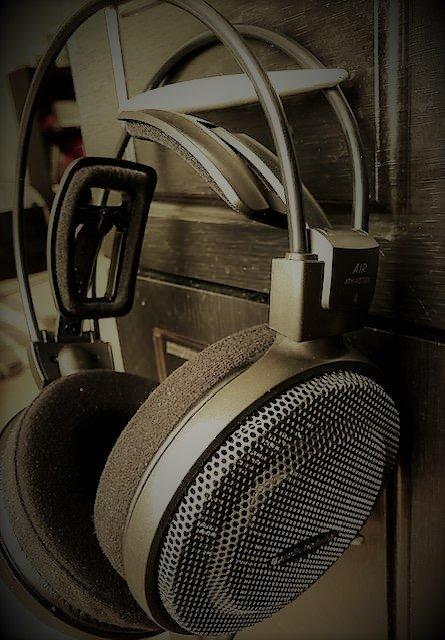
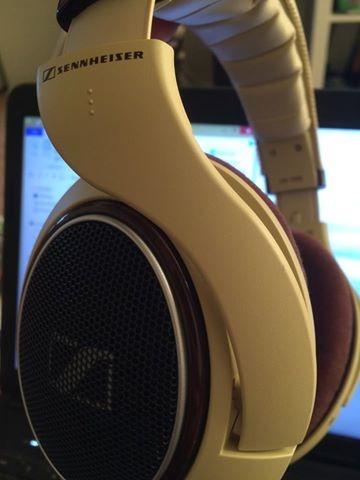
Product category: headphones
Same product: no